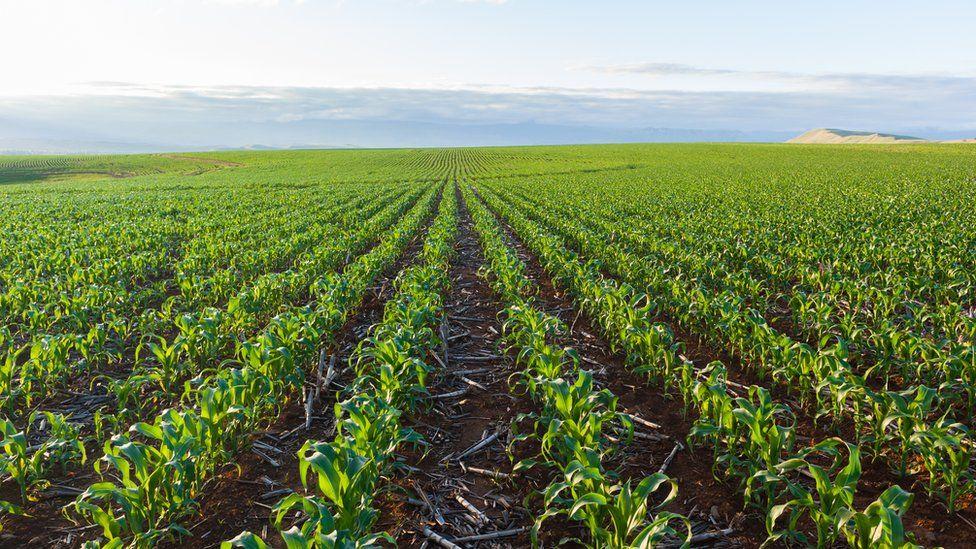
Shamba kubwa sana lenye mimea ya mahindi, likiwa na kijani kibichi. Lina mpangilio mzuri unaoakisi uwekezaji na uangalizi wa hali ya juu. Mahindi hayo yatakapokuwa tayari kuvunwa, yatapelekwa kiwandani kwa ajili ya kuchakatwa, jambo linalodhihirisha shughuli za kilimo cha kisasa, chenye lengo la kuongeza tija kwa wingi, na ubora wa mazao.